Battle of the Hotel Nacional of Cuba

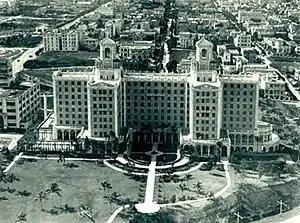

The Battle of the Hotel Nacional de Cuba took place from October 2–3, 1933. After the Sergeants' Revolt on September 4, 1933 and the proclamation of sergeant Fulgencio Batista as the new Army Chief of Staff, replacing Julio Sanguily Echarte, the higher ranking army officials (such as captains, colonels, and generals) refused to recognize this proclamation. Suffering from a hemorrhaging ulcer in his stomach at the time, Sanguily would rest at the Hotel Nacional de Cuba. In addition to Sanguily, the United States ambassador, Sumner Welles was also staying at the Hotel Nacional de Cuba. Given the importance of Sanguily, who in the eyes of the higher ranking army officials, was the legitimate Army Chief of Staff and on the other hand the fact that the U.S. ambassador himself was staying at Hotel Nacional, it followed that the Hotel Nacional was the perfect place for the army officials to regroup and put Ramon Grau's government in a deadlock.